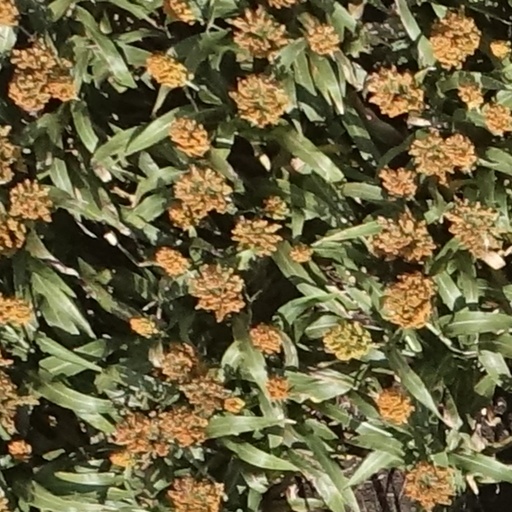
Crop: sorghum